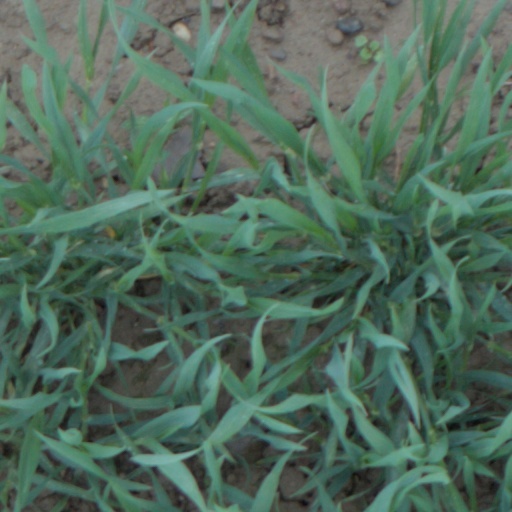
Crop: wheat